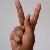
The image shows a hand gesture representing the letter 'K' in Indian Sign Language.